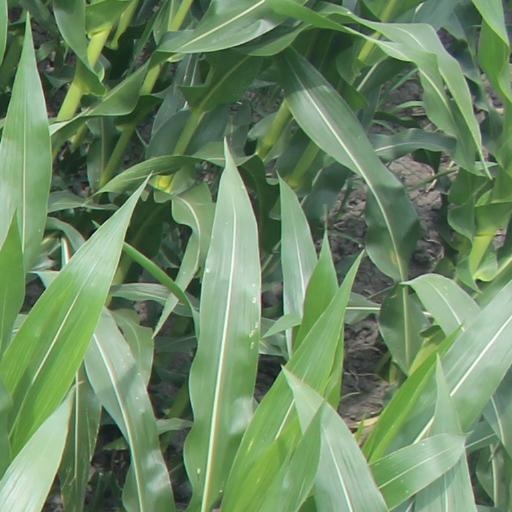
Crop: maize; corn